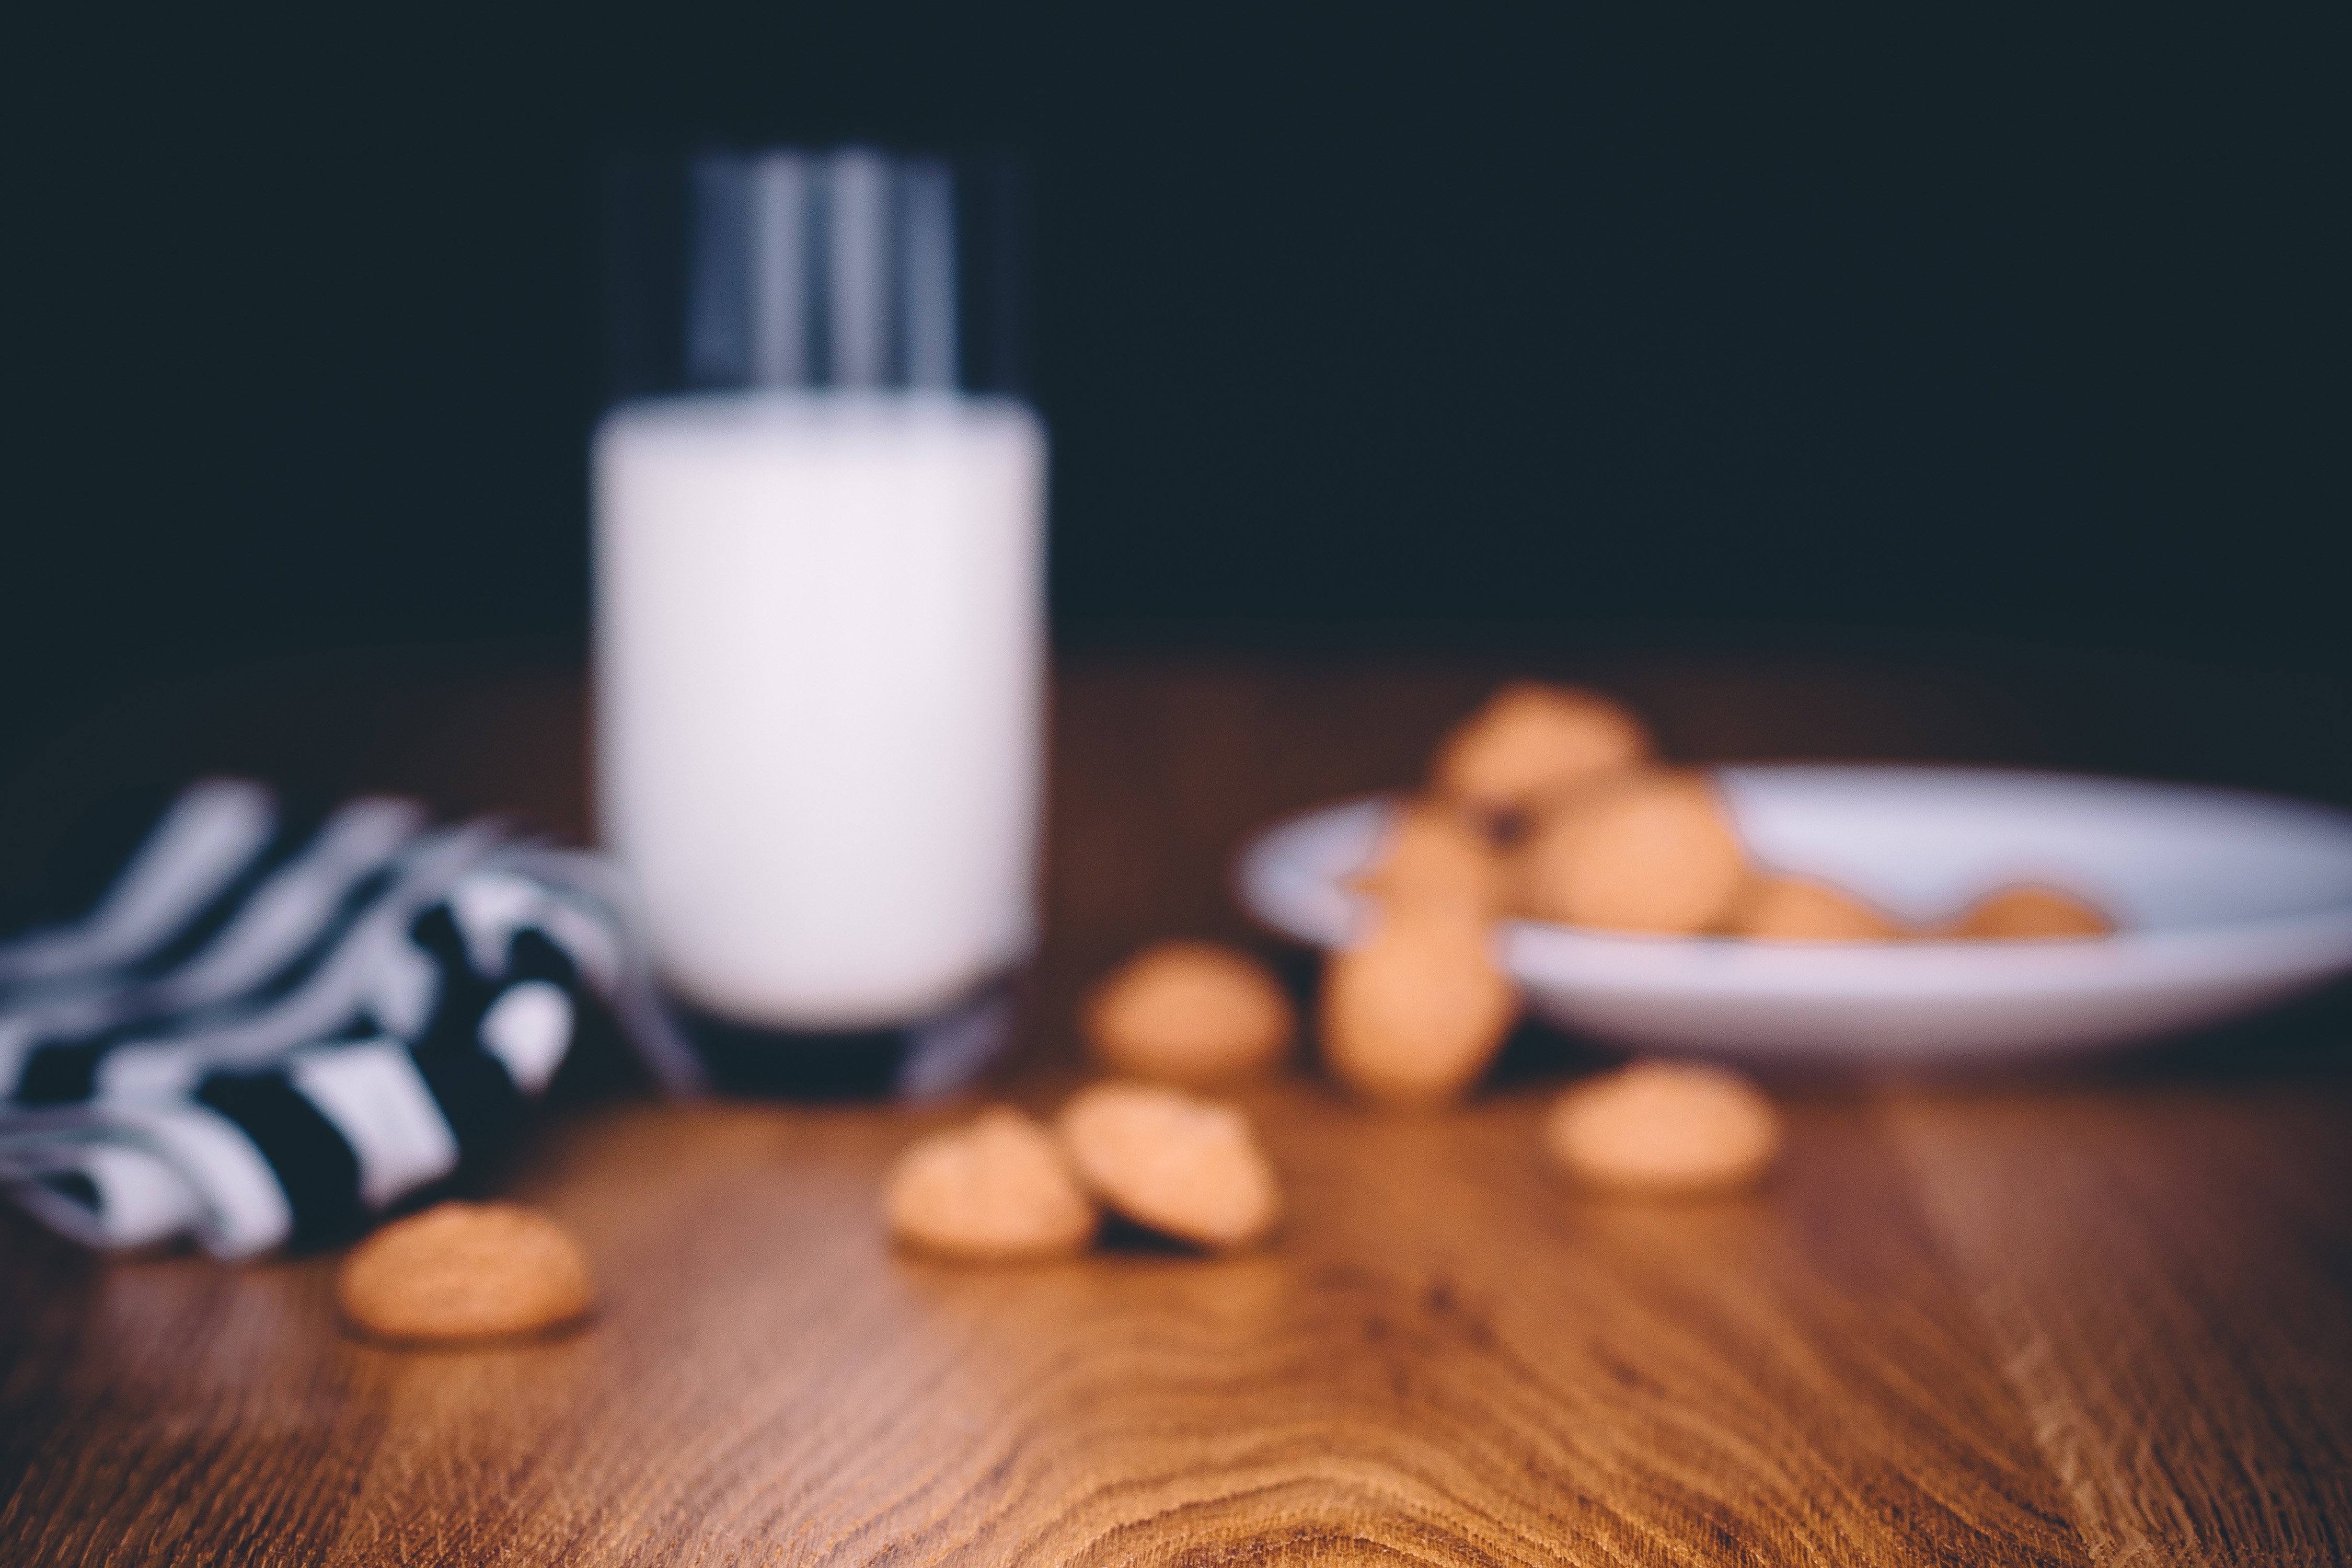
pill, analgesic, skin, prescription drug, pharmaceutical drug, medicine, hand, food, still life photography, dietary supplement, health care, stimulant